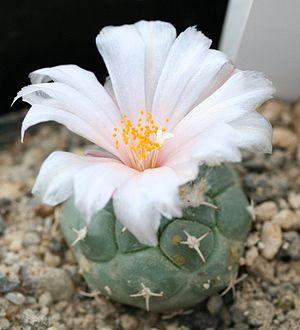
Turbinicarpus lophophoroides est une espèce de cactus du genre Turbinicarpus endémique du Mexique.